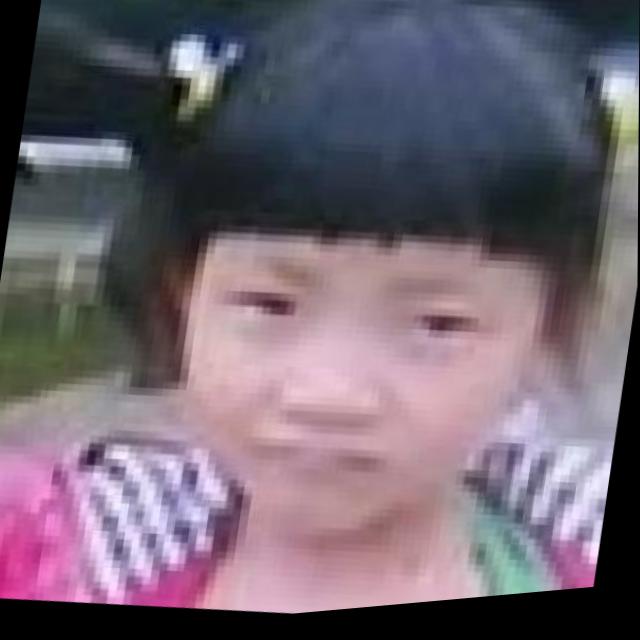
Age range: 0-12